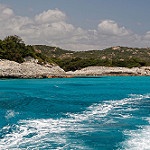
Label: sea